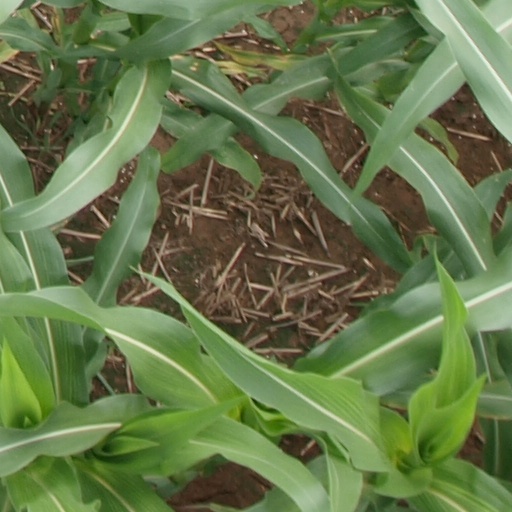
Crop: maize; corn